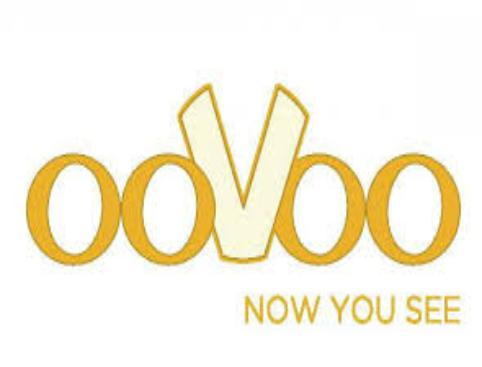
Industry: Others